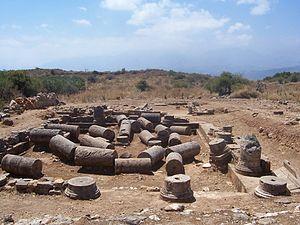
Villa romaine avec peristyle (Aptera, Crète)
Aptera, parfois appelée Aptara, Apteria, Apterea, Aptaria ou Aptére, est une ancienne cité de Crète, désormais en ruines, située dans le nome de La Canée. Aptera fut fondée sur la colline de Paliokastro, à une altitude de 230 mètres environ, et domine toute la baie de Souda, à environ 15 km à l'est de l'actuelle La Canée.